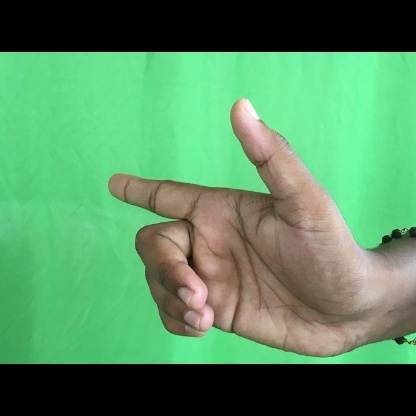
Mudra: Chandrakala